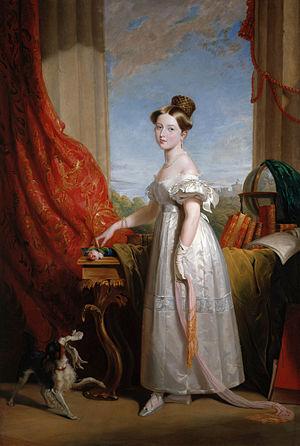
Sir George Hayter est un peintre et graveur anglais de renom, spécialiste de la peinture de portraits et de grands tableaux impliquant dans certains cas, plusieurs centaines de portraits individuels. La reine Victoria apprécie ses mérites et nomme Hayter son peintre principal en ordinaire et lui décerne aussi le titre de Chevalier en 1841.
Cet article donne la liste des héritiers successifs du trône britannique depuis l'Acte d'Union de 1707. Les règles de succession fixées par l'Acte d'Établissement de 1701 excluent les catholiques du trône au bénéfice des seuls protestants. Jusqu'en 2012, les hommes, au même degré de parenté, ont toujours été prioritaires sur les femmes pour l'accession au trône, en vertu de la primogéniture cognatique avec préférence masculine. Les héritiers mâles portent les titres de prince de Galles et de duc de Cornouailles, créés respectivement en 1301 et 1337 sur décision des rois Édouard Iᵉʳ et Édouard III en faveur du premier descendant mâle du monarque.